Deep fried egg
Also known as:
Category: egg (fried egg)
Cuisine: Global
Associated cuisines: Global
Area: Global
Countries: Global
Region: Global

It is an egg dish consisting of an egg that has been deep fried. Sometimes the dish is prepared only using the egg yolk. Various types of eggs can be used, such as chicken, duck and quail eggs.

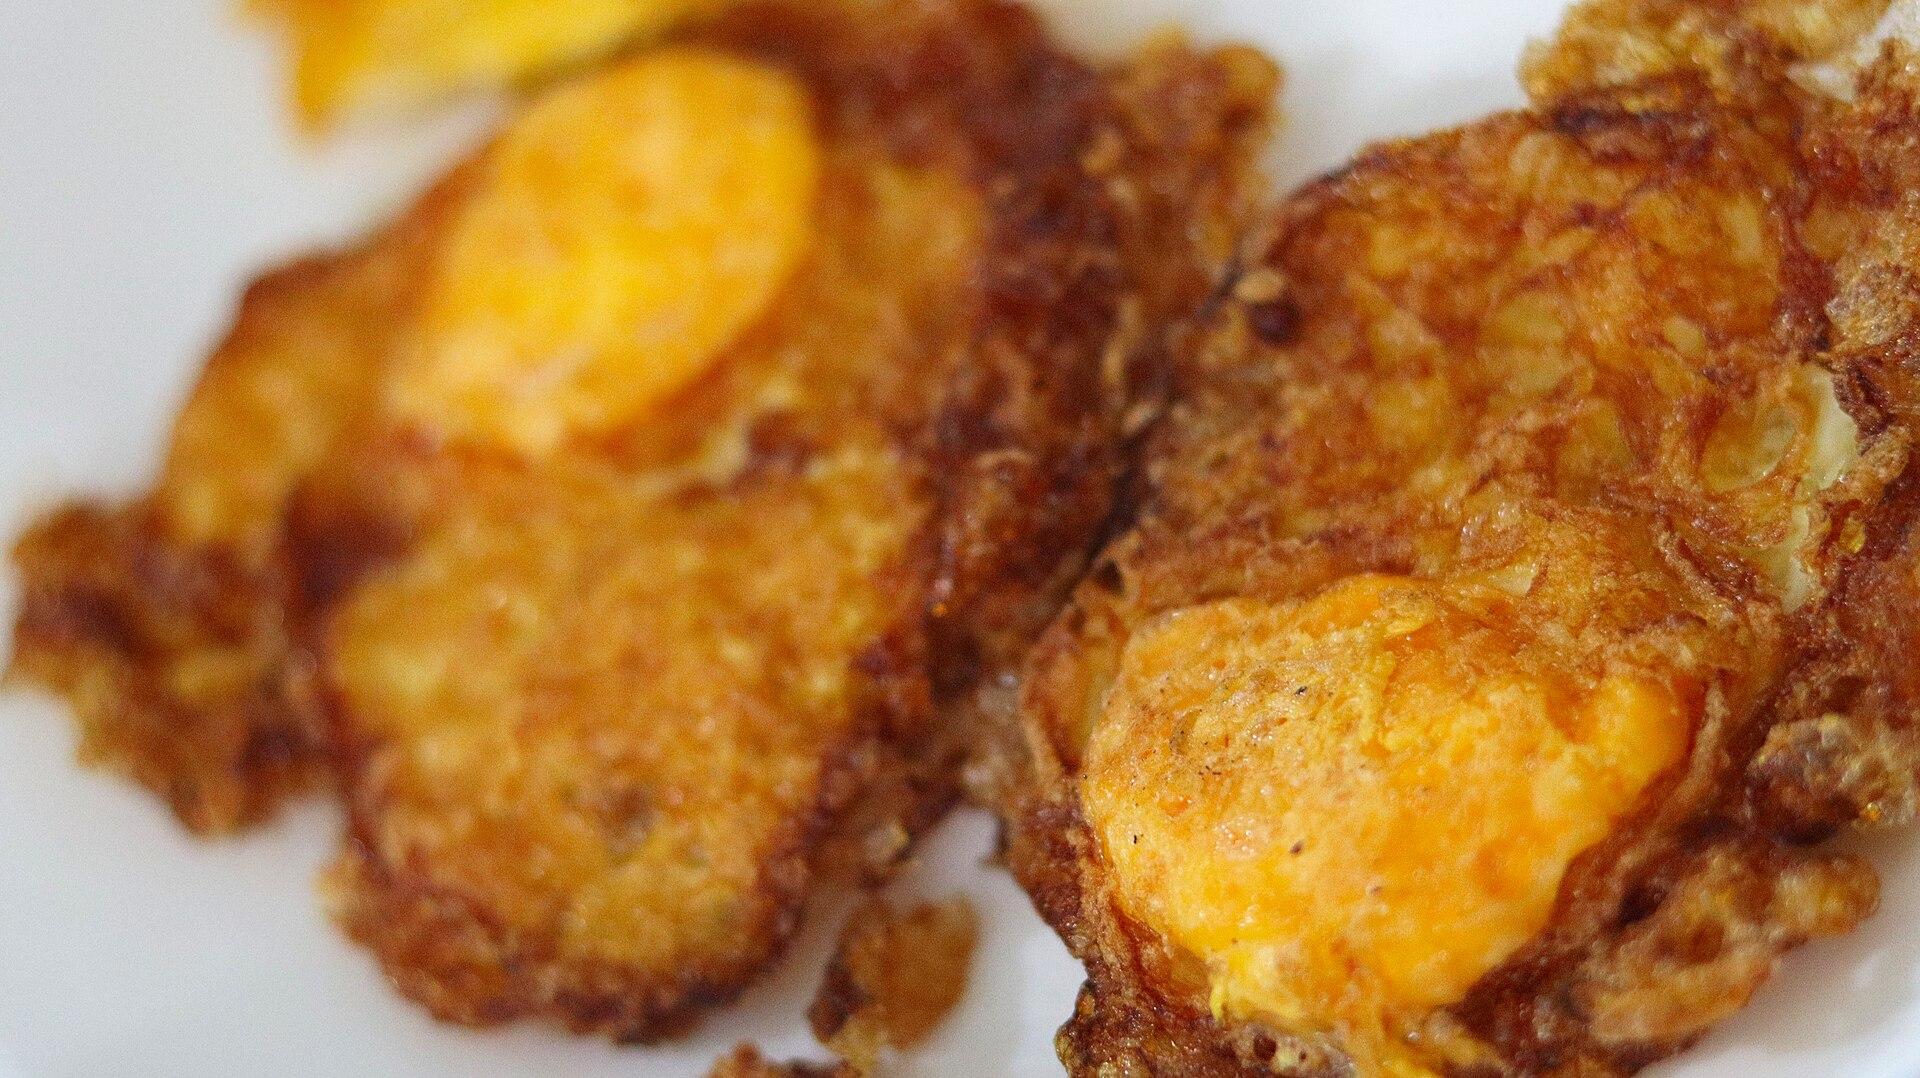
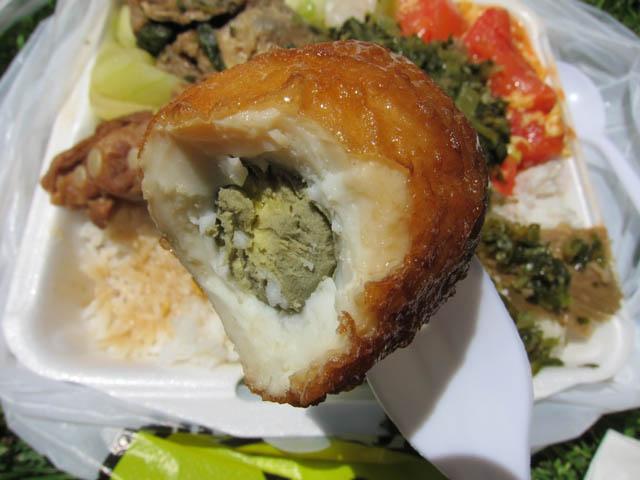
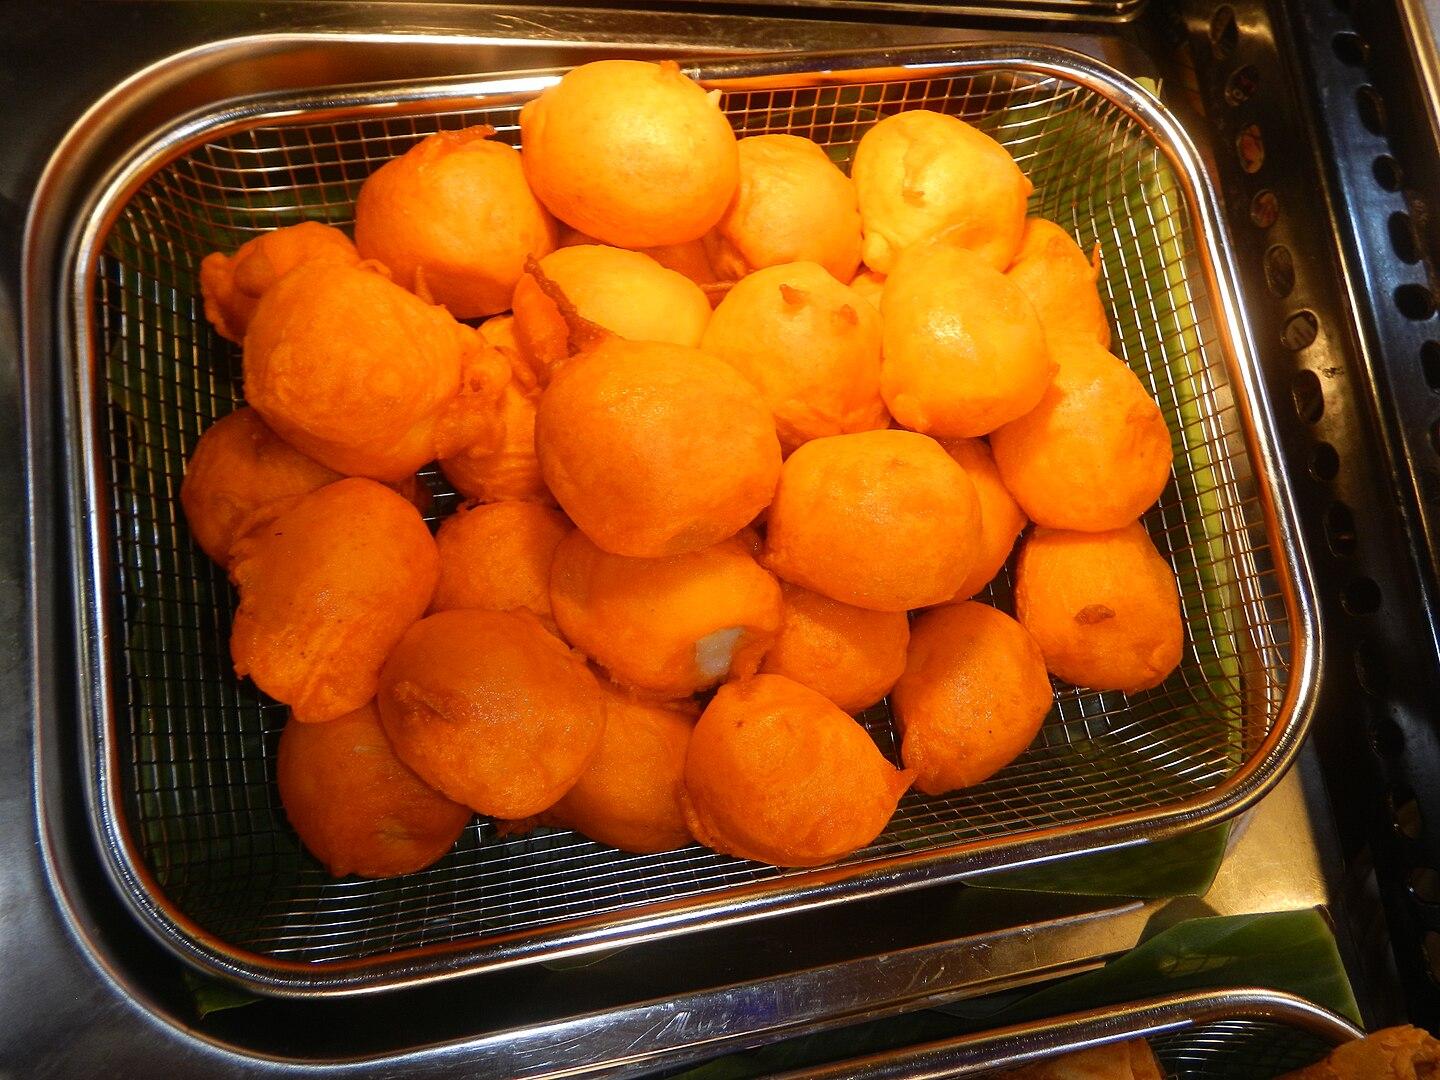